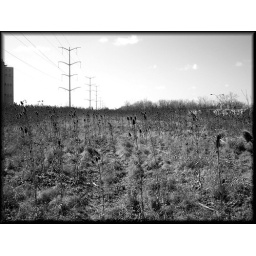
Native and invasive plants fill the dry canal bed in this view looking west at Bedford Park,IL